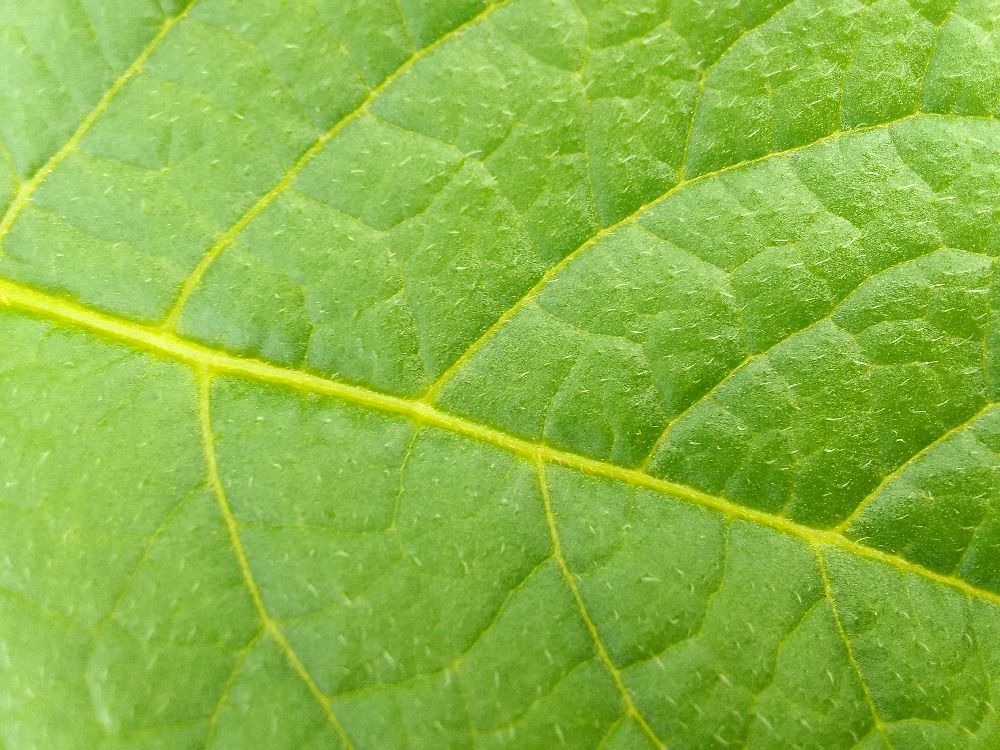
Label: Healthy